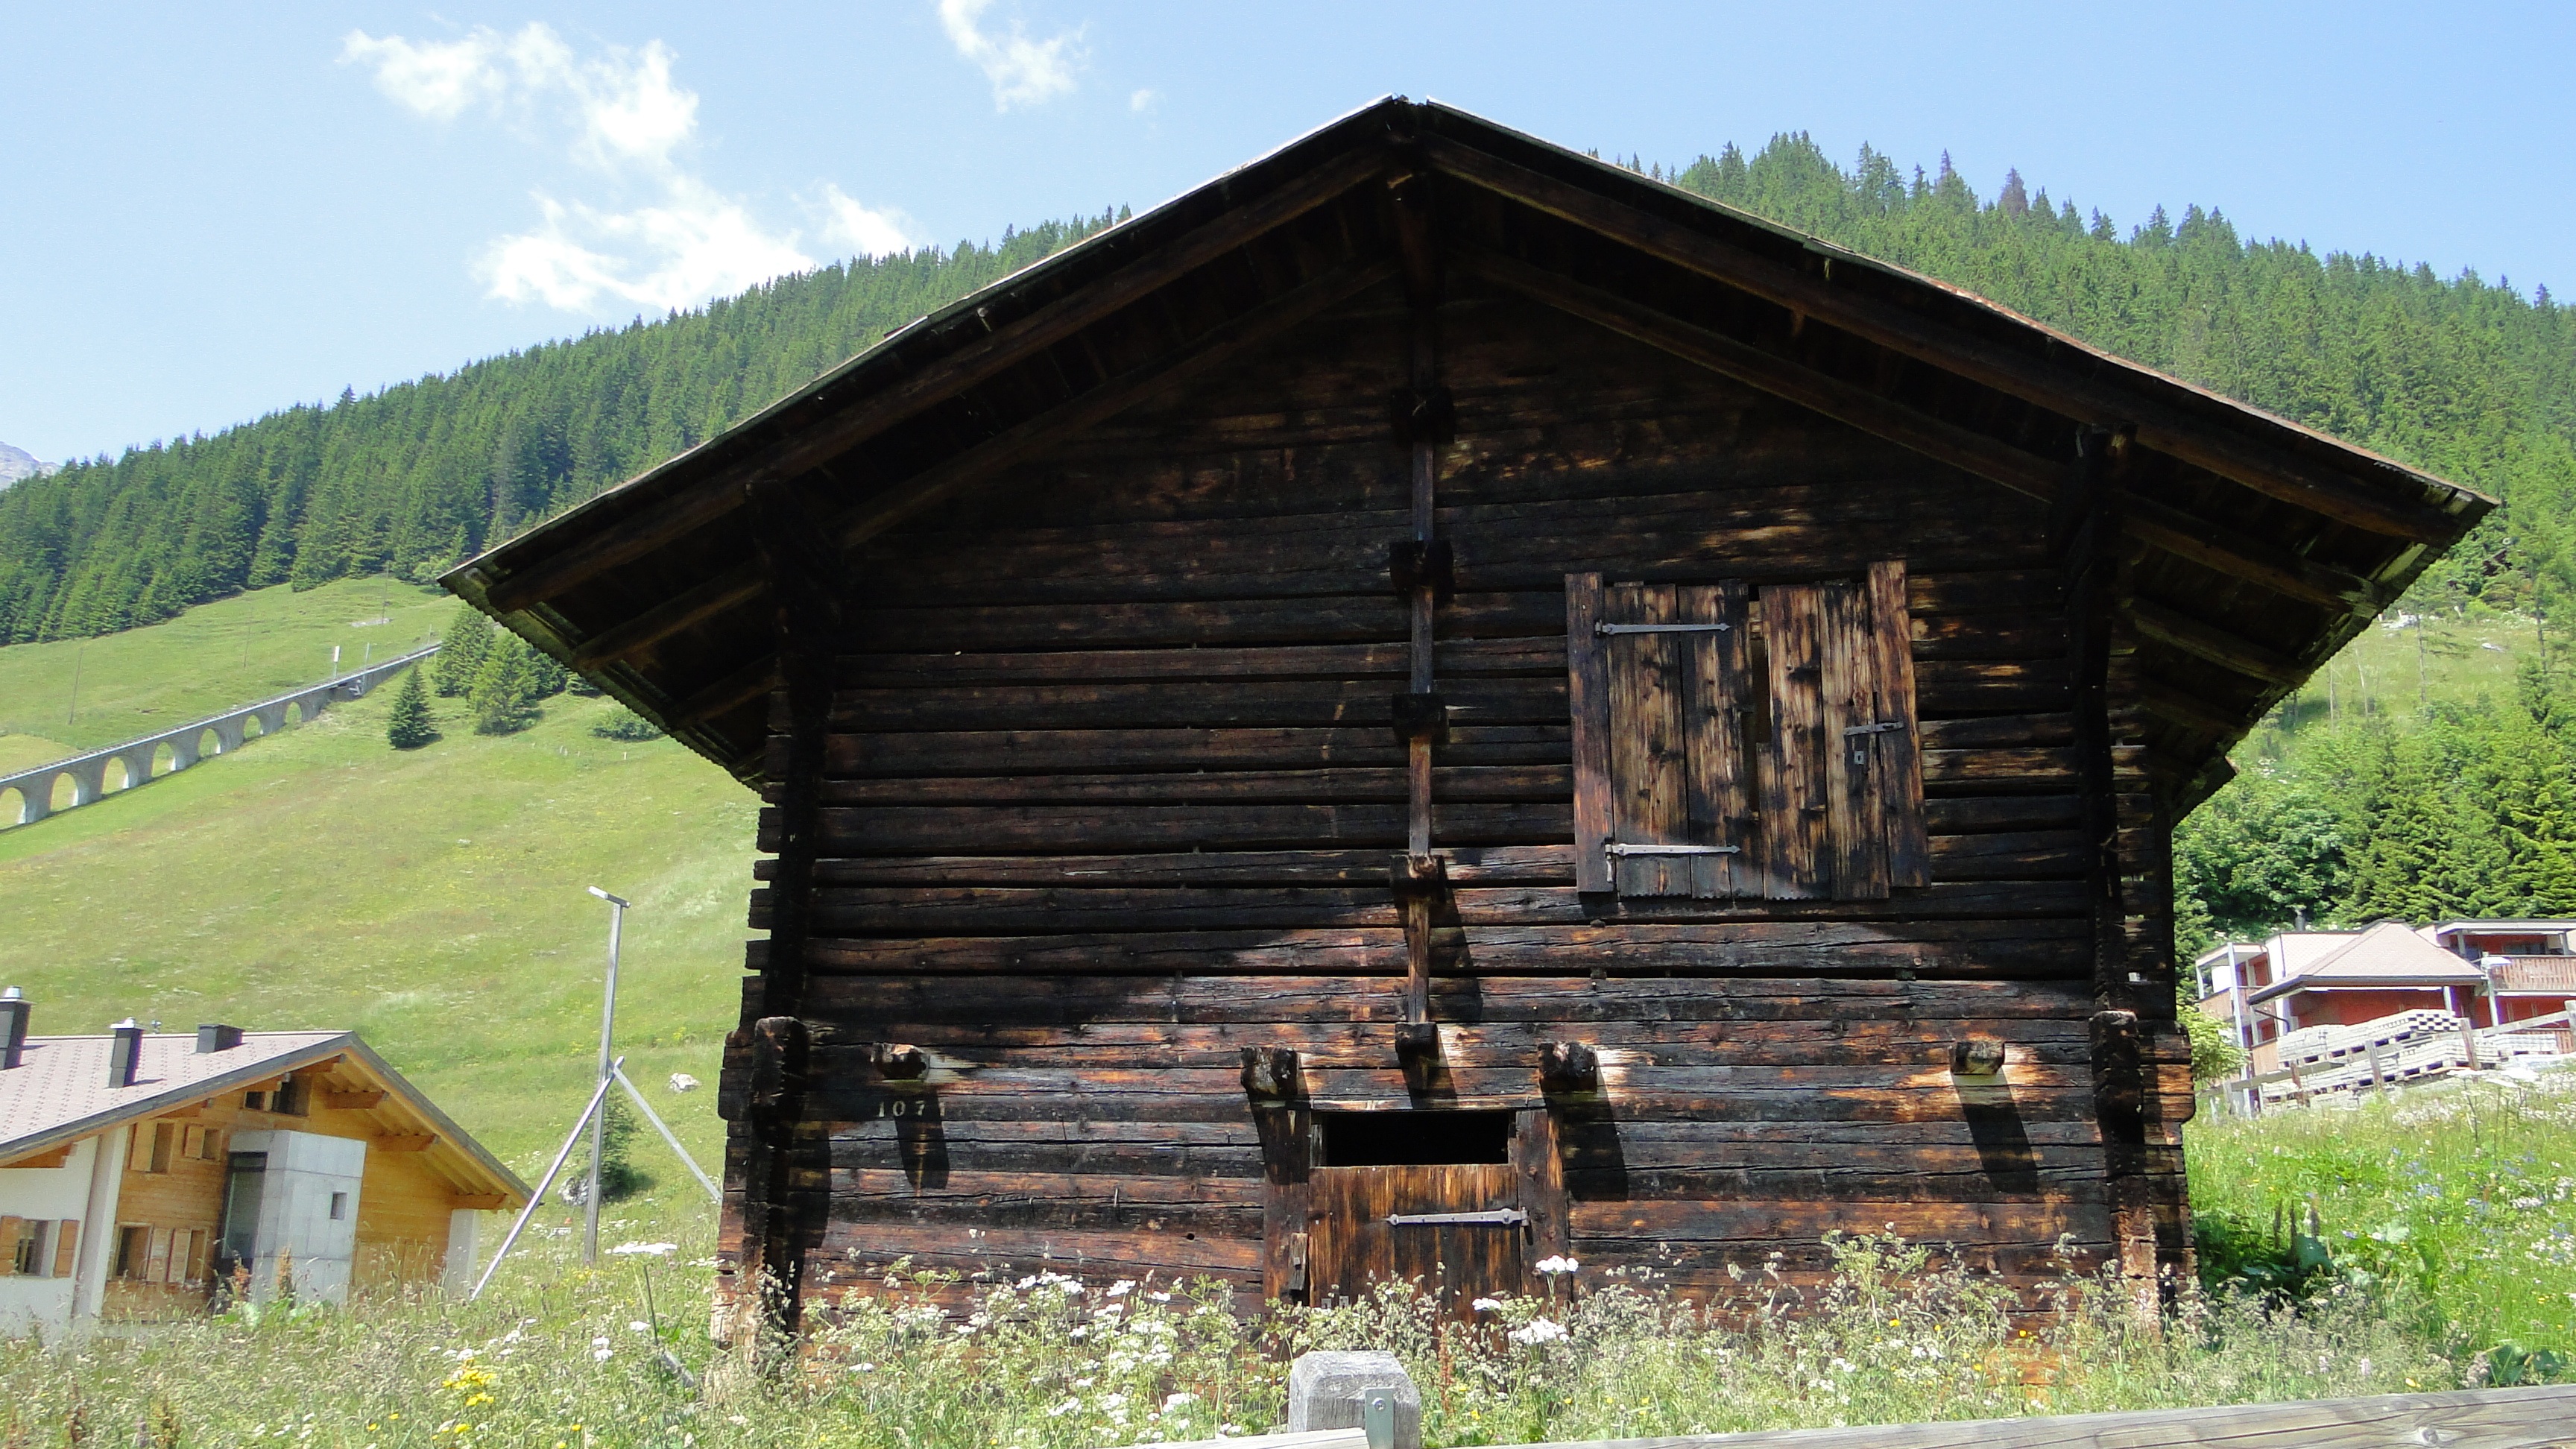
landscape, outdoor, mountain, wood, hiking, farm, house, building, barn, country, shed, hut, village, shack, cottage, alps, swiss, switzerland, log cabin, rural area